2 Park Avenue

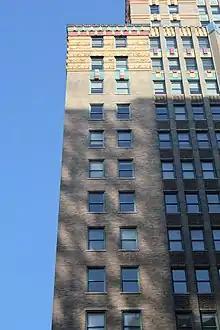
Outer-bay detail

When the building was completed, its storefronts were occupied by Seward National Bank, Block, Maloney & Co., and the Bloomsburg Silk Mill. Several dry goods and textiles merchants occupied the lower floors, including Mills & Gibb. Among the largest tenants were Peierle, Buhler & Co. and Robert Reis & Co., which each occupied three full floors. On the 17th floor were the national headquarters of the Boy Scouts of America. Occupants of the 18th through 25th stories included the United States Leather Company, the Building Trades Employers' Association, and advertising firm Gardiner & Wells. The Building Trades Employers' Association, which occupied the entire 25th floor, sought to name the building the "New York Builders' Exchange". The top two floors were the offices of Buchman & Kahn, the building's own architects. The Tammany Hall political organization also temporarily leased space at 2 Park Avenue while its permanent home at 44 Union Square was being completed.